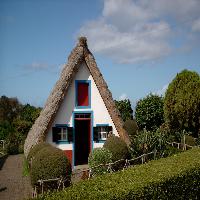
Weather: sun or clear